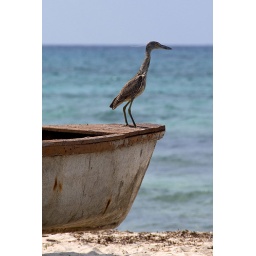
According the locals this bird is at this little fishing beach every day in Jamaica